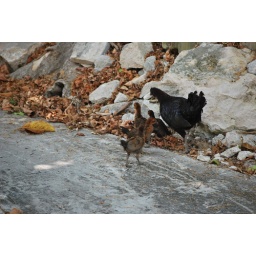
chickens in the road